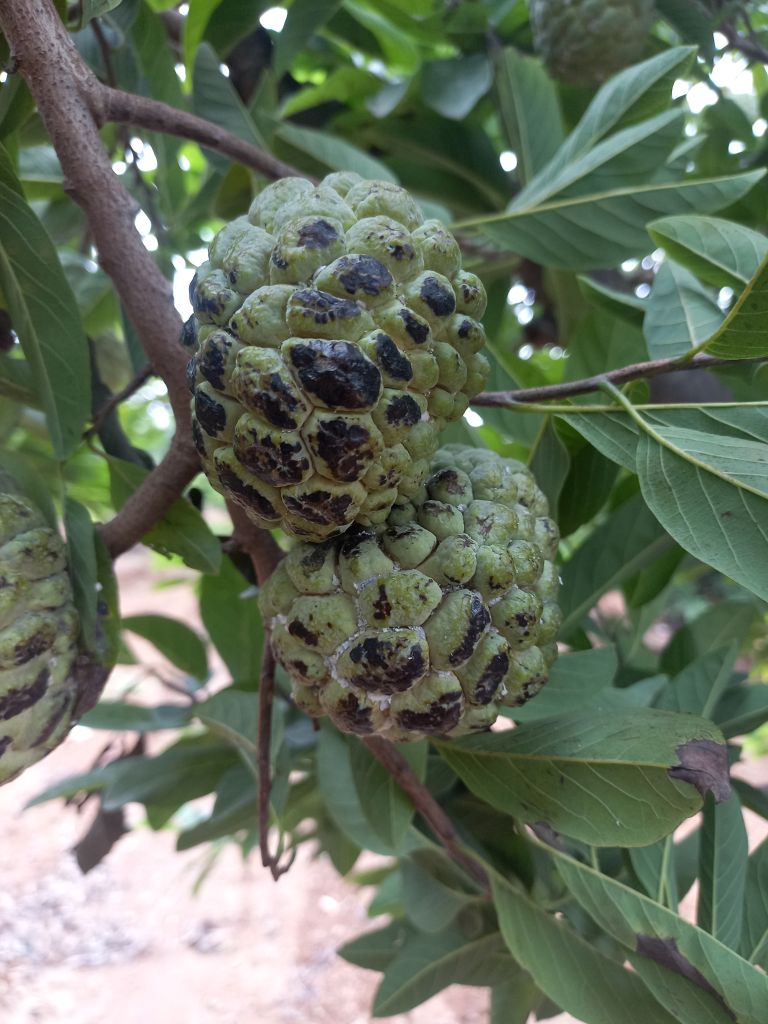
Disease label: Blank Canker